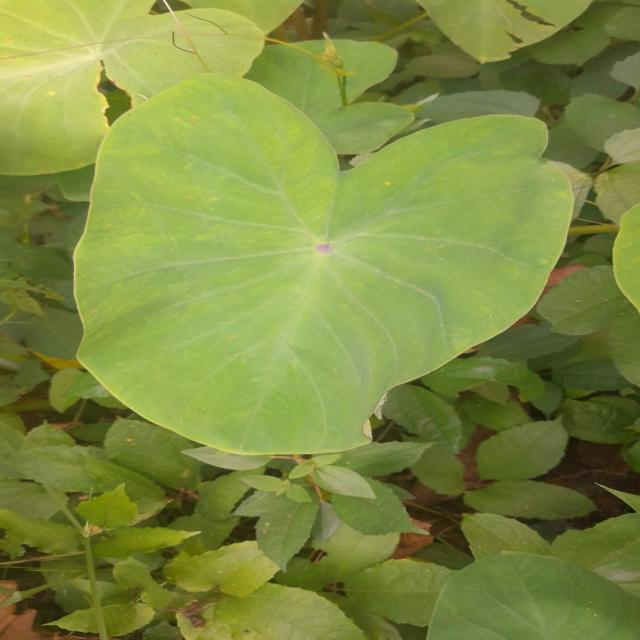
Label: Early_Blight